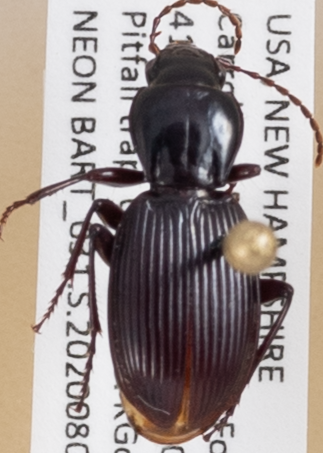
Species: Pterostichus tristis
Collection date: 2020-08-05
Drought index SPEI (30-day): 0.016
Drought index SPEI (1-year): -0.048
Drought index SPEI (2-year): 0.594